Dmitry Medvedev

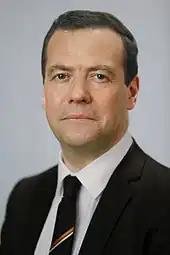
Official portrait, 2016

Dmitry Anatolyevich Medvedev (born 14 September 1965) is a Russian politician and lawyer who has served as Deputy Chairman of the Security Council of Russia since 2020. Medvedev was also President of Russia between 2008 and 2012 and Prime Minister of Russia between 2012 and 2020.